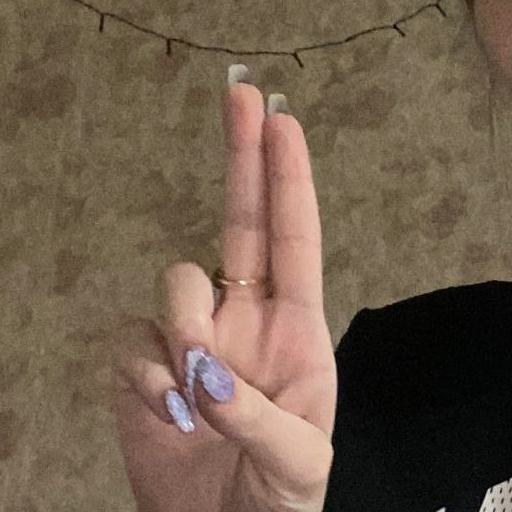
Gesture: two_up